Gibeon, Namibia

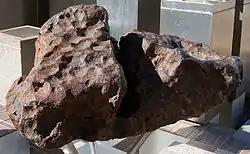
Fragment of the Gibeon meteorite on display in Windhoek

Gibeon is known for the Gibeon meteorite that crashed over a 275 km long and 100 km wide area in prehistoric times. It is an iron meteorite belonging to the chemical group IVA